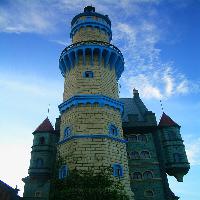
Weather: sun or clear